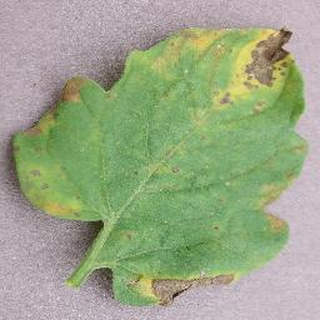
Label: tomato_septoria_leaf_spot